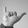
ASL letter: Y